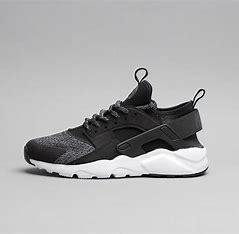
Brand: Nike
Model: Air Huarache Run Ultra